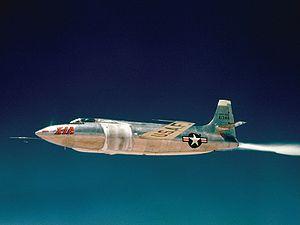
Charles Elwood « Chuck » Yeager est un aviateur américain. Il est rentré dans l'histoire de l'aviation en étant le premier à franchir le mur du son, à bord de l'avion fusée Bell X-1, le 14 octobre 1947.
L'Étoffe des héros est un film américain écrit et réalisé par Philip Kaufman, sorti en 1983.